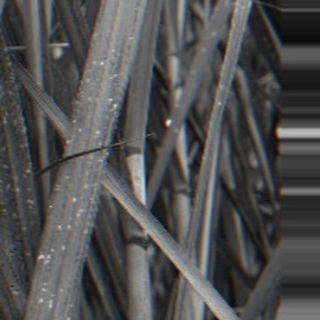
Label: sugarcane_bacterial_blight